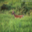
Label: deer